Marcos Patronelli

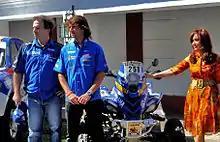
Marcos (right) with his brother Alejandro at the 2010 Dakar Rally

Marcos Patronelli (born 1 February 1980) is an Argentine rally raid driver (quad), three-times winner the Dakar Rally (quads). Brother of the two-times winner Alejandro Patronelli.